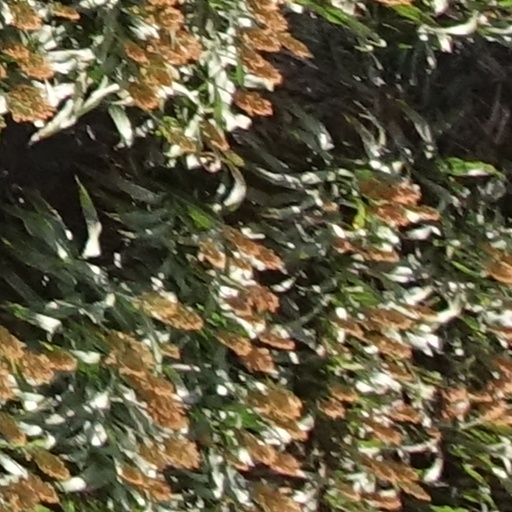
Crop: sorghum